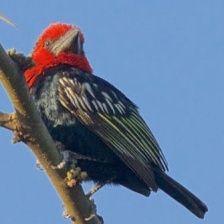
Species: BEARDED BARBET
Scientific name: LYBIUS DUBIUS